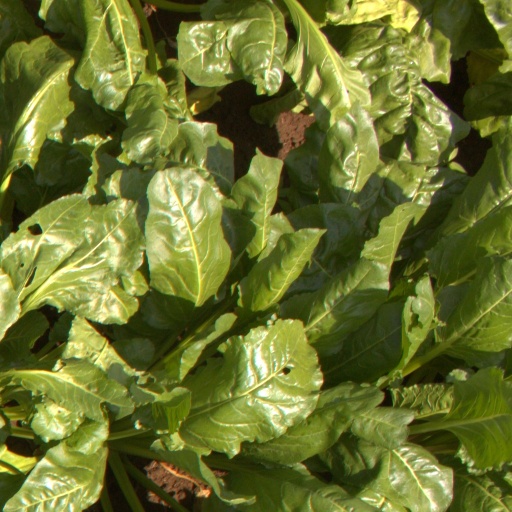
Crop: sugar beet